Art Data Interactive

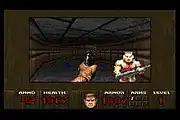
Screenshot of gameplay from the 3DO port of "Doom"

Production of the port of "Doom" was troubled. The game was developed in ten weeks by software engineer Rebecca Heineman of Logicware as a port from the Atari Jaguar code. False expectations by Art Data Interactive on the ease of porting a game to the 3DO led to significant constraints on the development timeframe, with most work by Heineman being dedicated to completely rewriting the rendering engine to be compatible with the hardware of the 3DO. Due to this, few to no additional features advertised by Art Data Interactive made it into the final release.